Cham dance

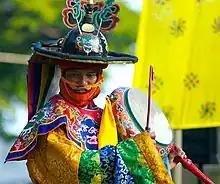
The Black-Hat Drum Cham, performed at the Honolulu Museum of Art.

The cham dance is a lively masked and costumed dance associated with some sects of Tibetan Buddhism and Buddhist festivals. The dance is accompanied by music played by monks using traditional Tibetan musical instruments. The dances often offer moral instruction relating to karuṇā (compassion) for sentient beings and are held to bring merit to all who perceive them.